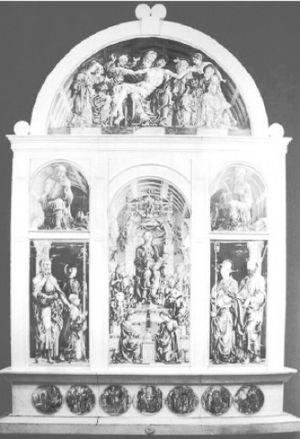
Le retable Roverella est un retable polyptyque réalisé par Ferrare par Cosmè Tura de 1470 à 1474, avec la technique de la peinture à l'huile et de la détrempe sur panneau de peuplier. Démembré et dispersé entre plusieurs musées, en partie perdu, c'est l'une des œuvres les plus importantes de l'artiste et de l'école de Ferrare en général.